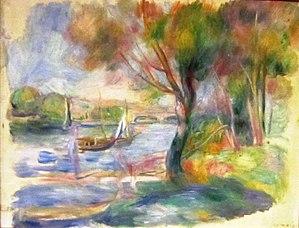
La Seine à Argenteuil par A. Renoir